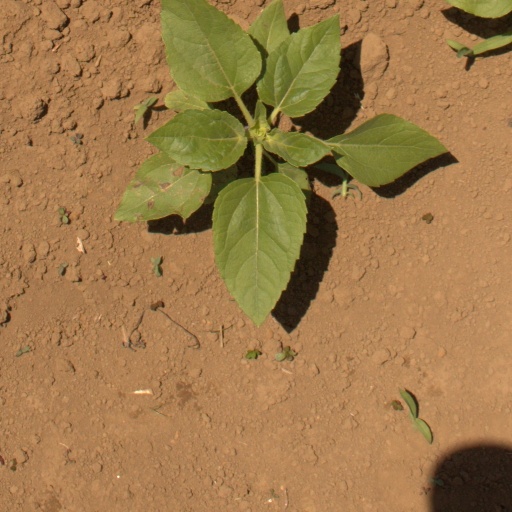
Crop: Jerusalem artichoke